Wolfgang Gaschütz

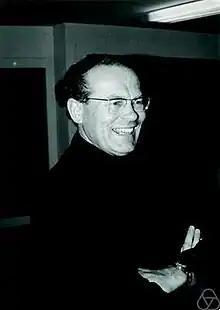

Wolfgang Gaschütz (11 June 1920 – 7 November 2016) was a German mathematician, known for his research in group theory, especially the theory of finite groups.